Gordola

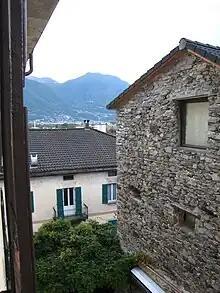
New and old houses in Gordola

Gordola has a population of . , 17.0% of the population are resident foreign nationals. Over the last 10 years (1997–2007) the population has changed at a rate of 15.9%.